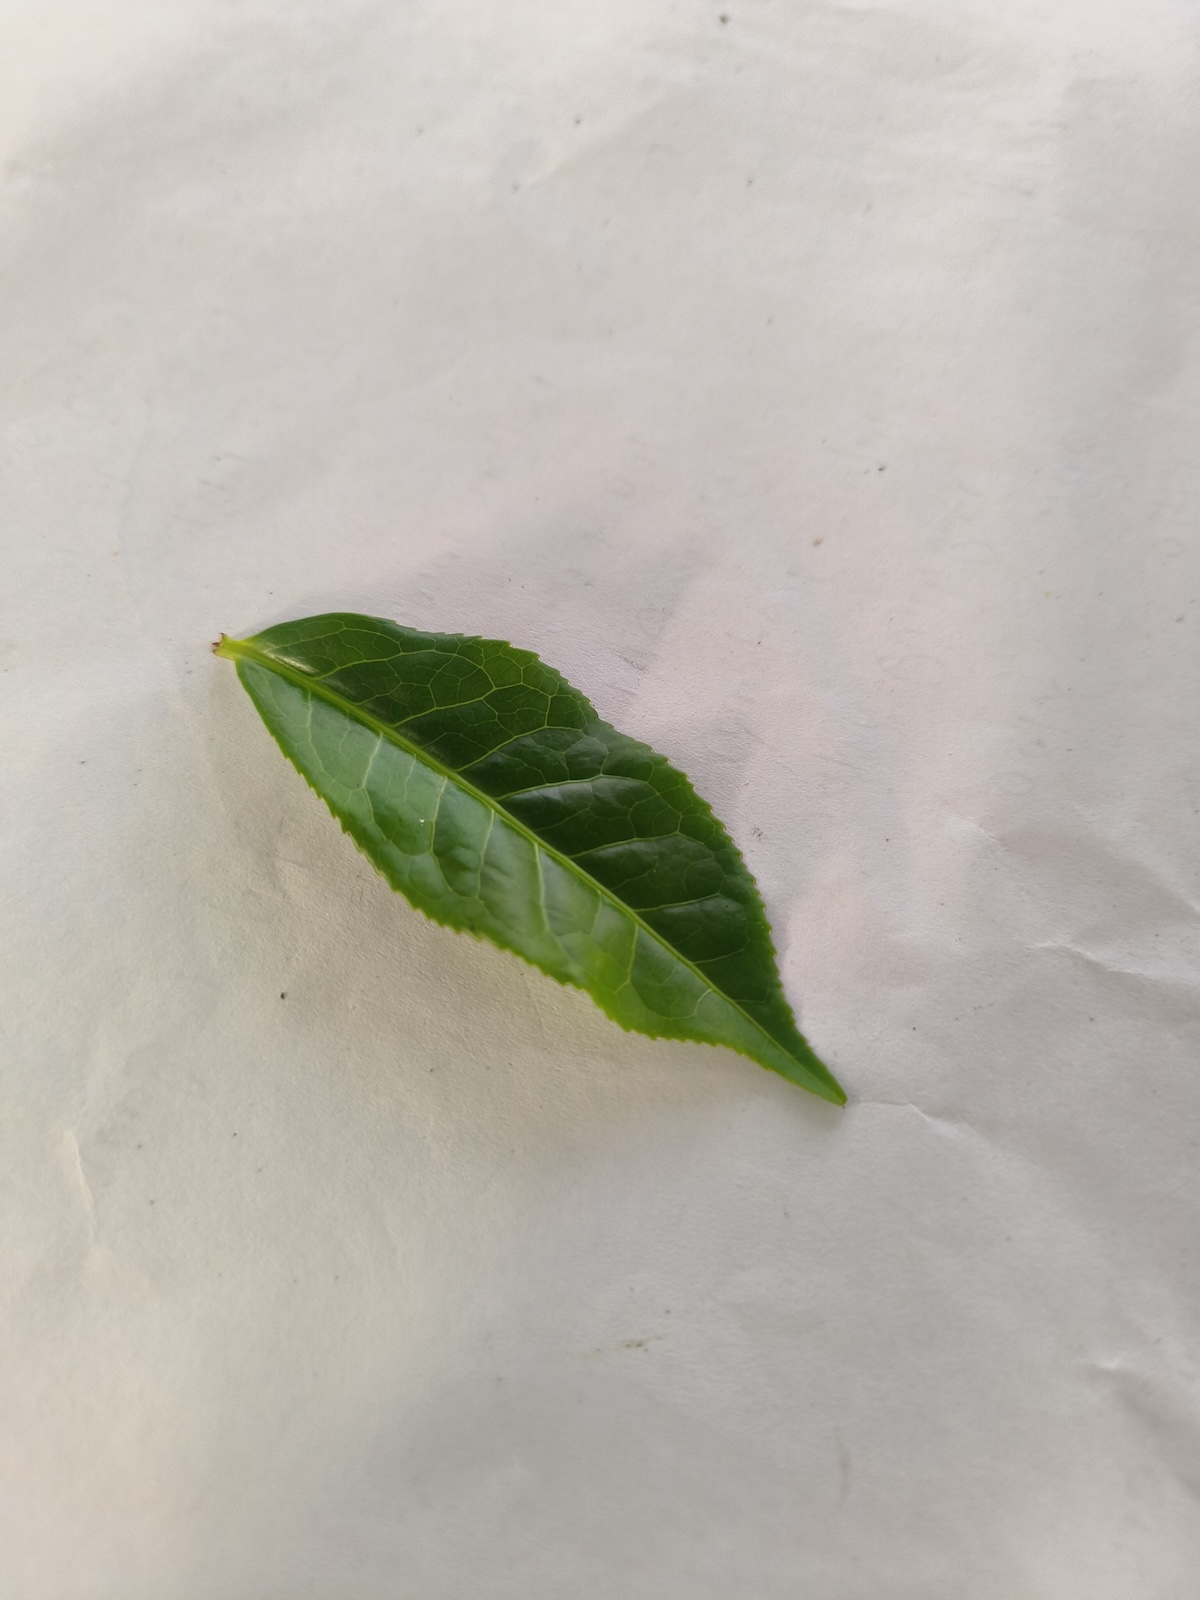
Label: Healthy leaf